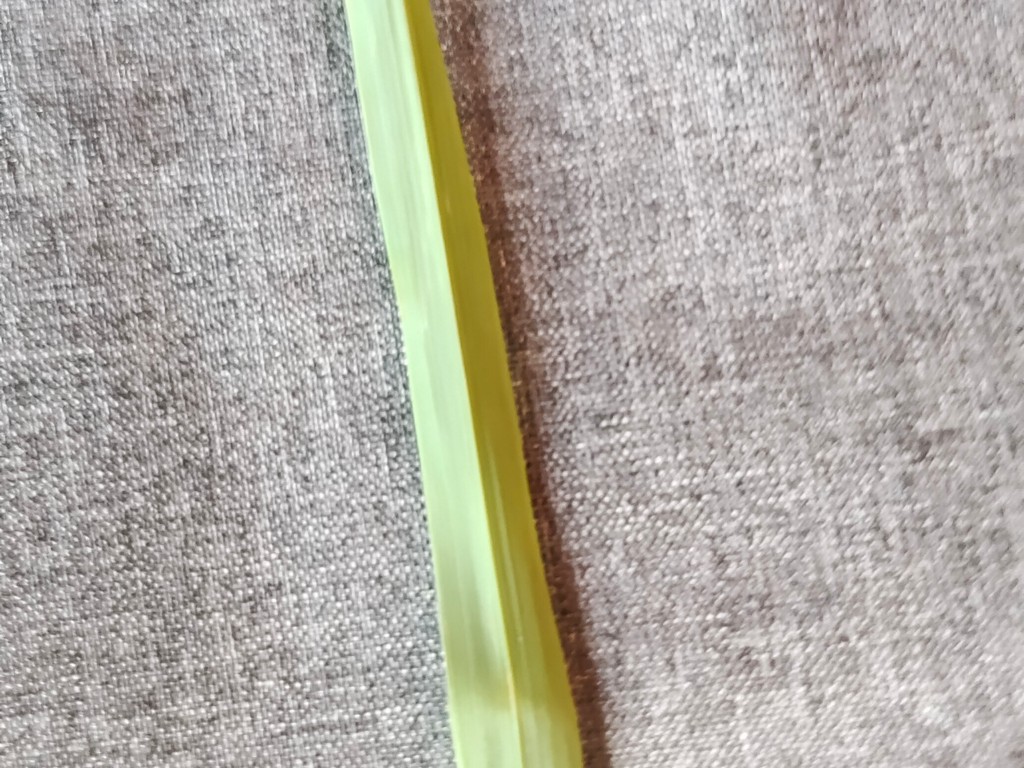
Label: Healthy